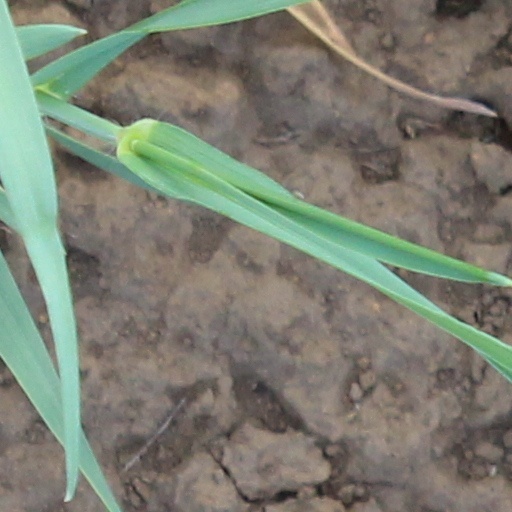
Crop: wheat